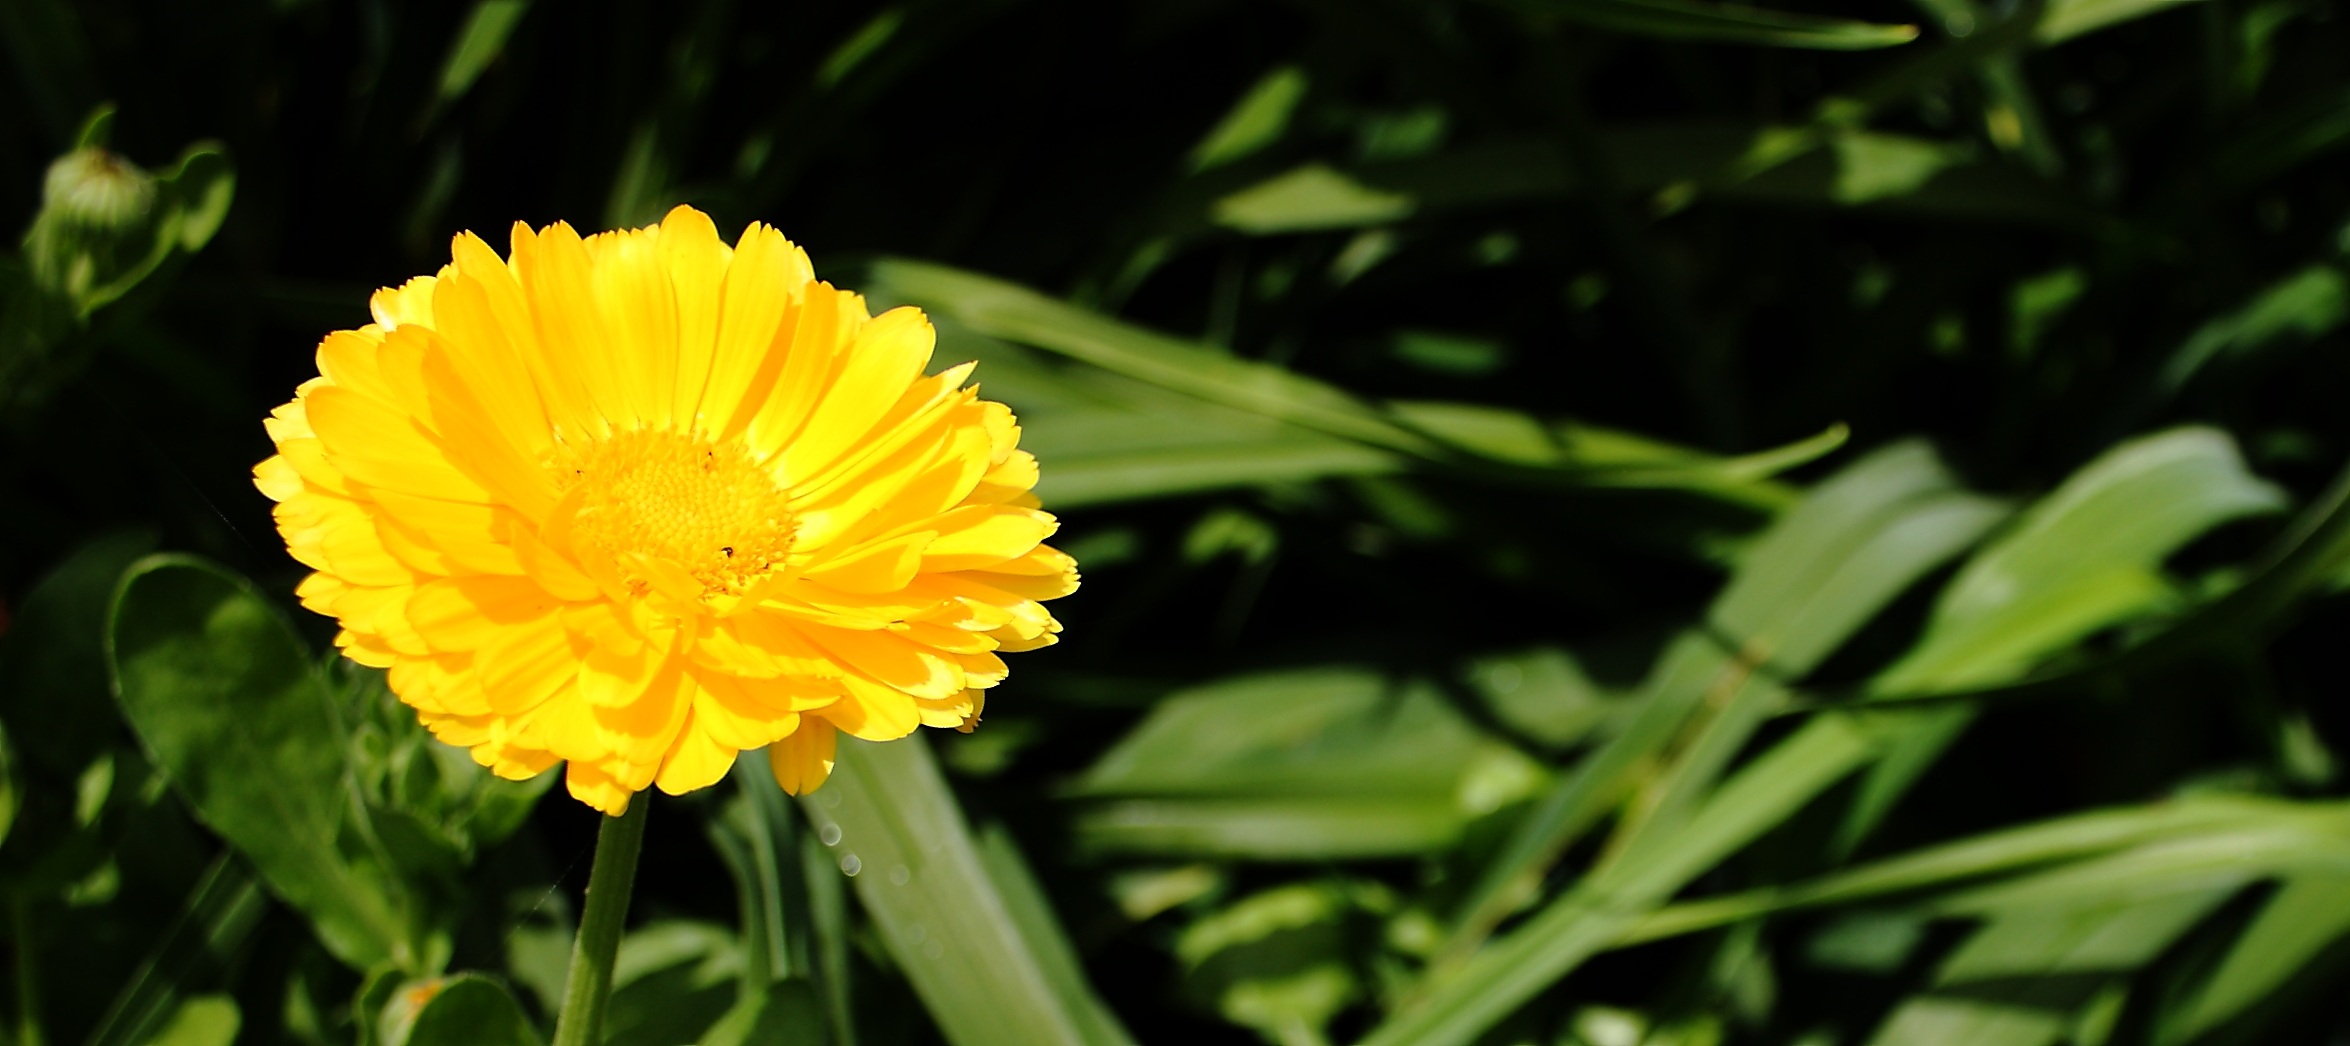
nature, grass, plant, field, meadow, leaf, flower, petal, summer, green, herb, natural, botany, yellow, flora, wildflower, marigold, macro photography, flowering plant, daisy family, grass family, plant stem, land plant